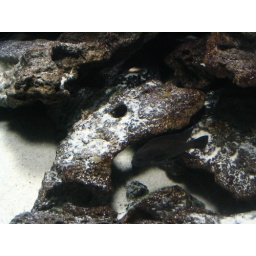
This is a black fish surrounded by rocks at the Newport Aquarium, in Newport, Kentucky.